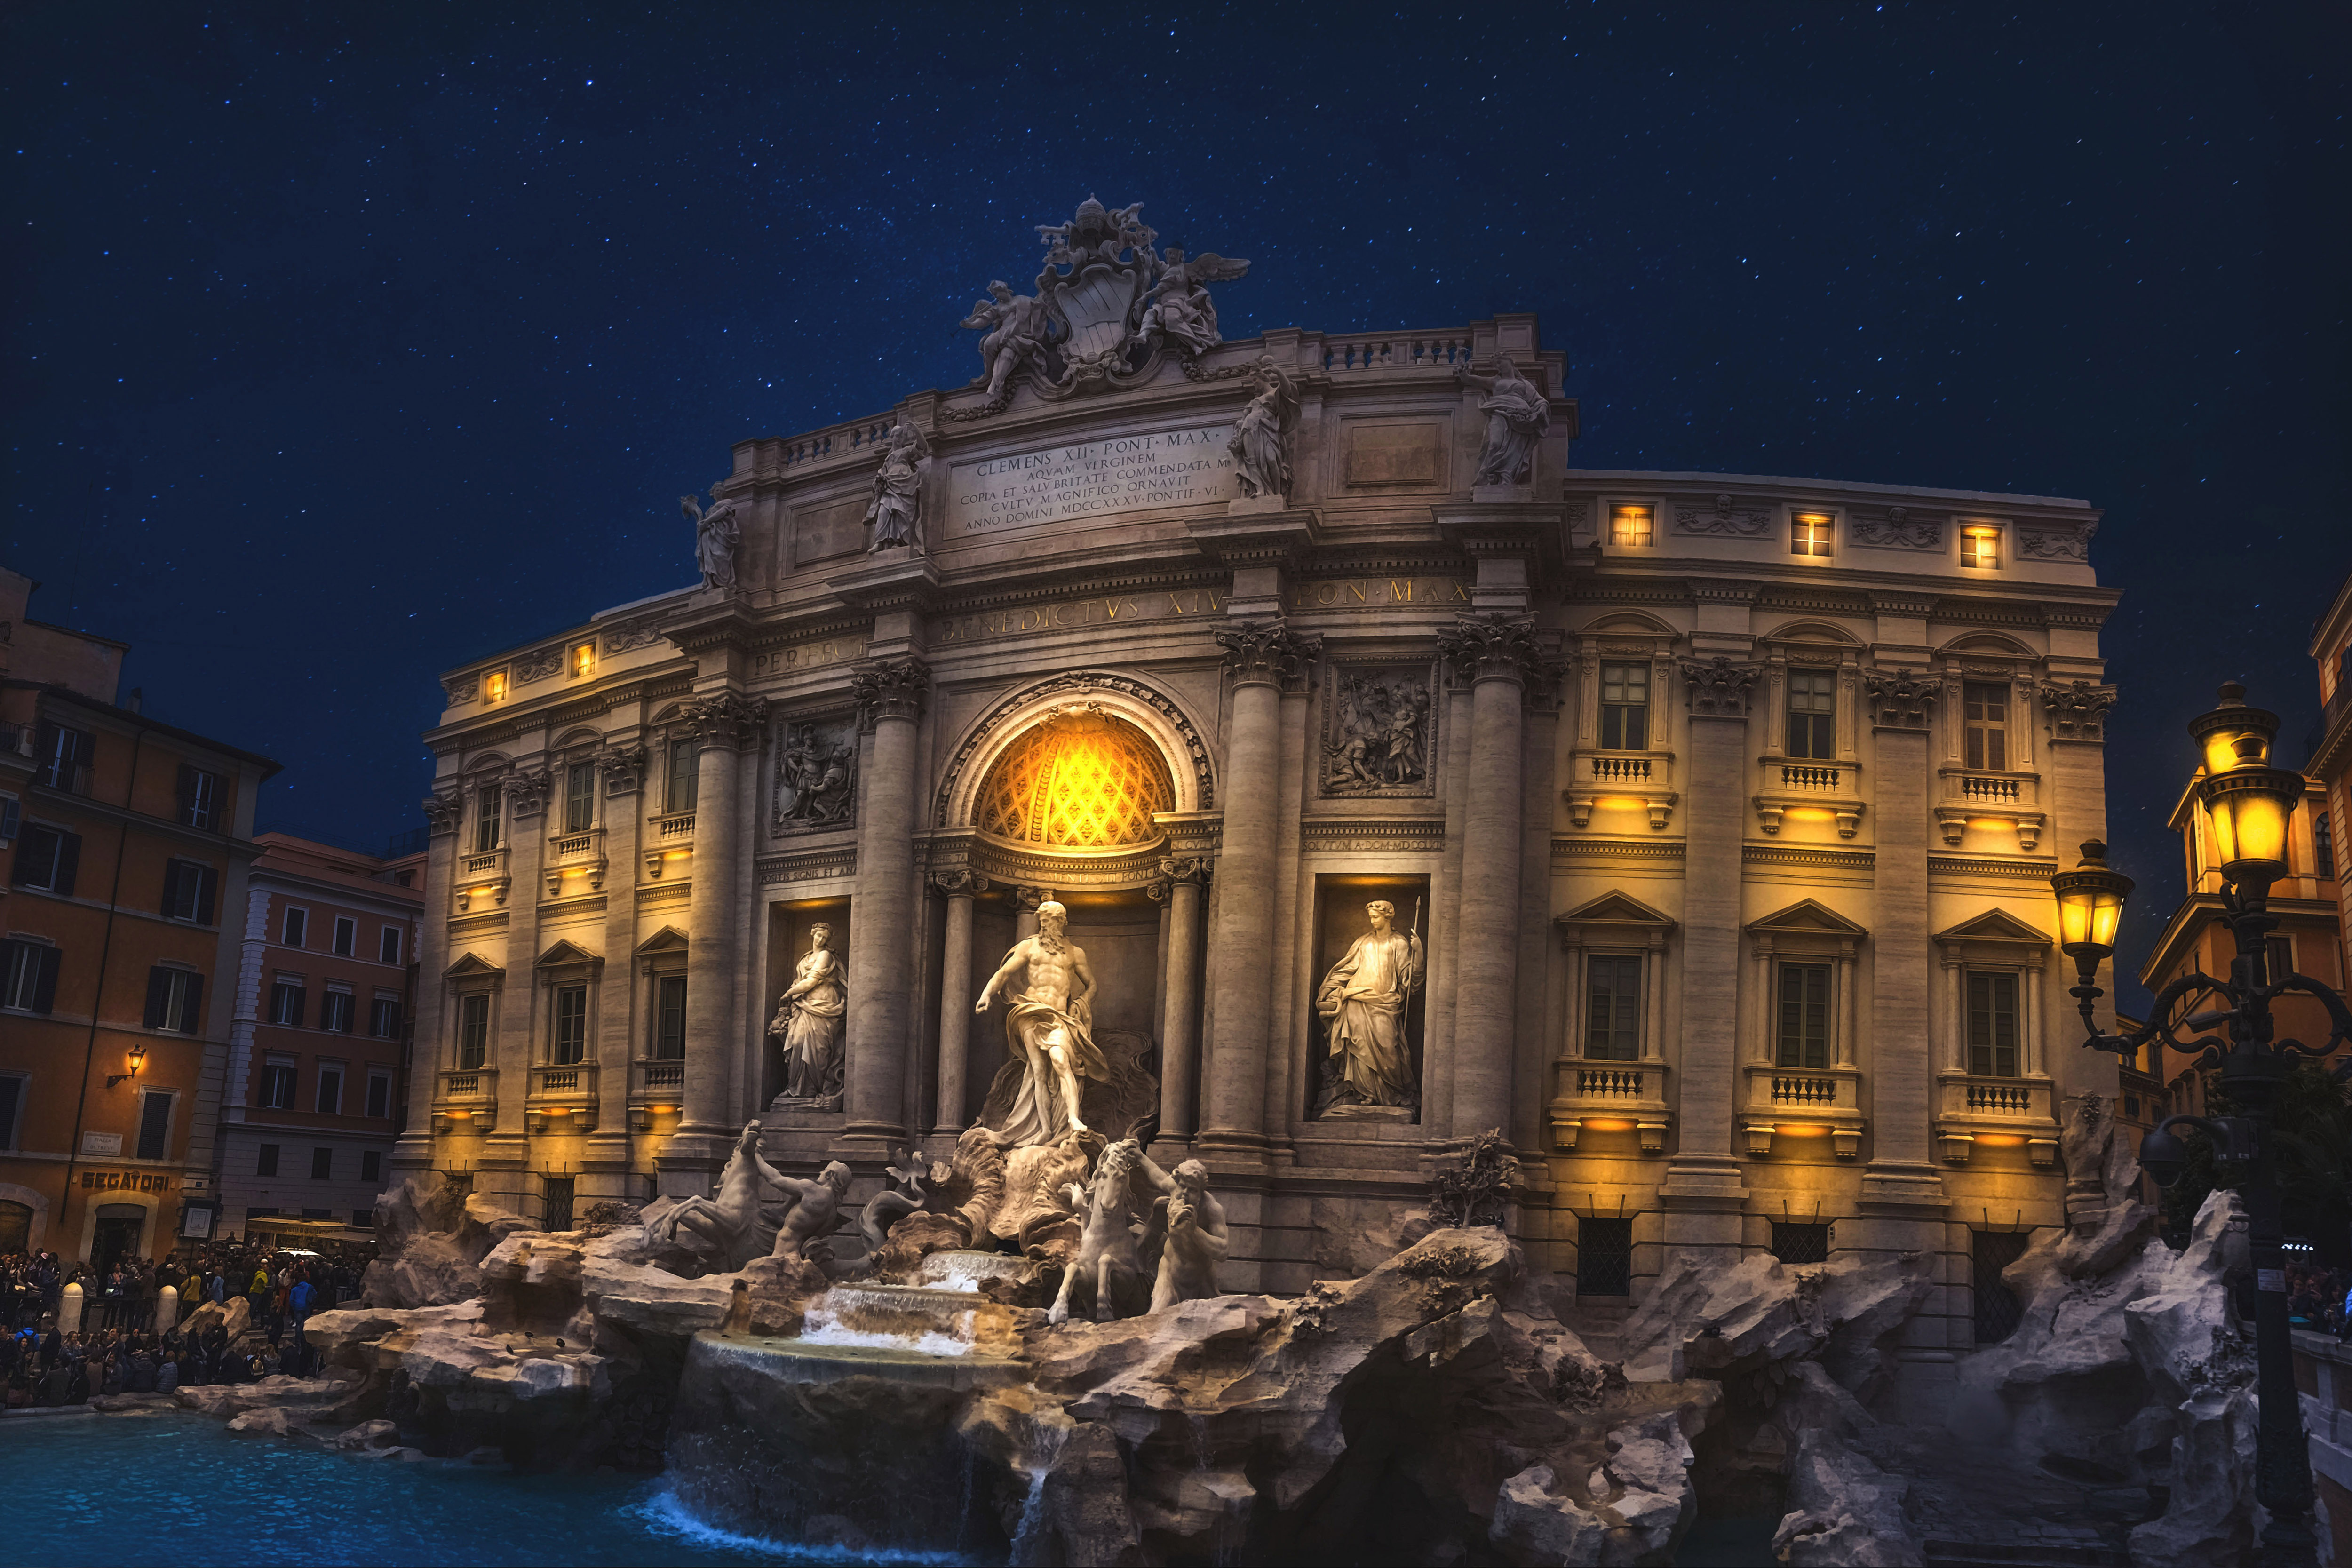
landmark, night, architecture, building, sky, water, city, metropolis, palace, ancient rome, water feature, town square, fountain, classical architecture, tourist attraction, evening, ancient roman architecture, facade, midnight, monument, tourism